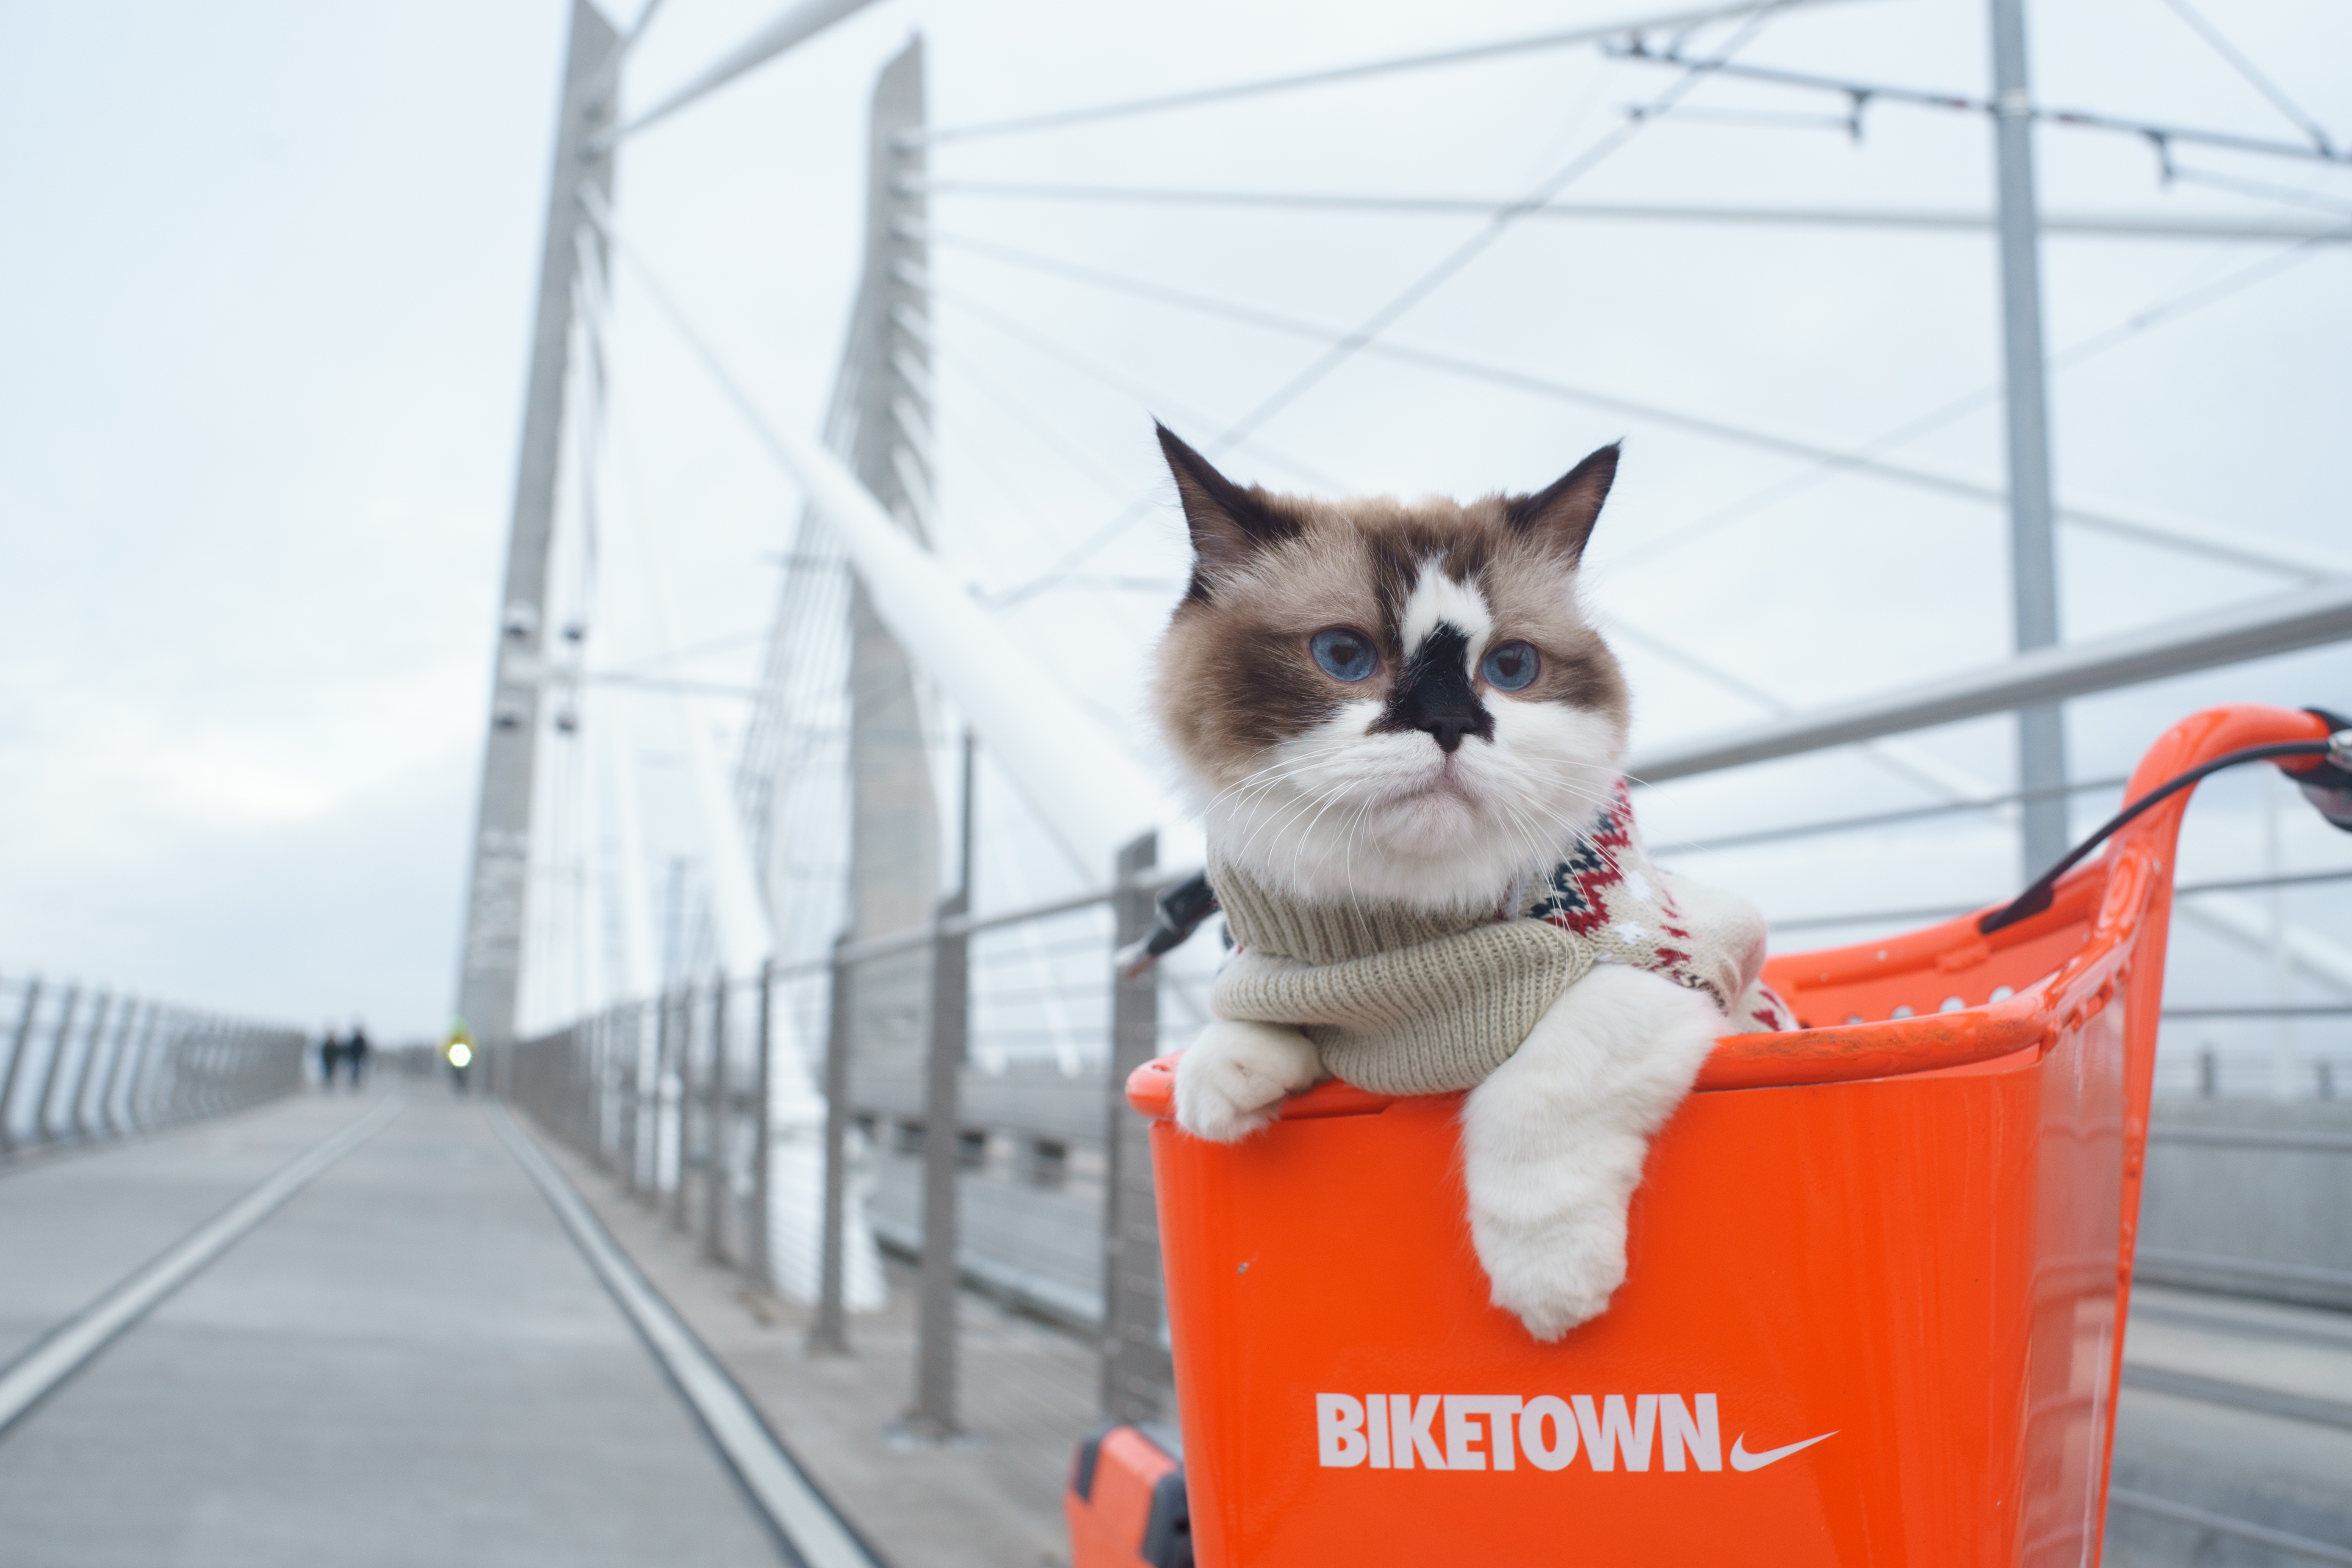
cat, mammal, whiskers, small to medium sized cats, cat like mammal